Elizabeth I

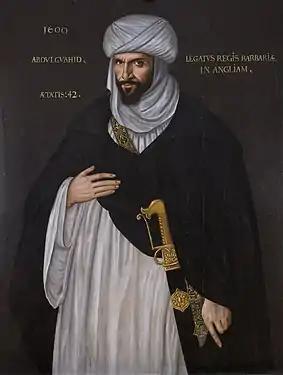
Abd el-Ouahed ben Messaoud was the Moorish ambassador to Elizabeth in 1600.

When the Protestant Henry IV inherited the French throne in 1589, Elizabeth sent him military support. It was her first venture into France since the retreat from Le Havre in 1563. Henry's succession was strongly contested by the Catholic League and by Philip II, and Elizabeth feared a Spanish takeover of the channel ports.